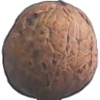
Label: Walnut 1